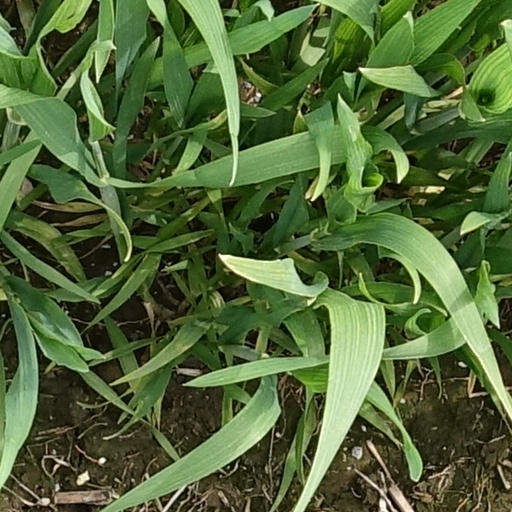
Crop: wheat